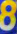
Number: 8